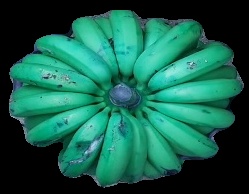
Variety: pachbale
Grade: grade2